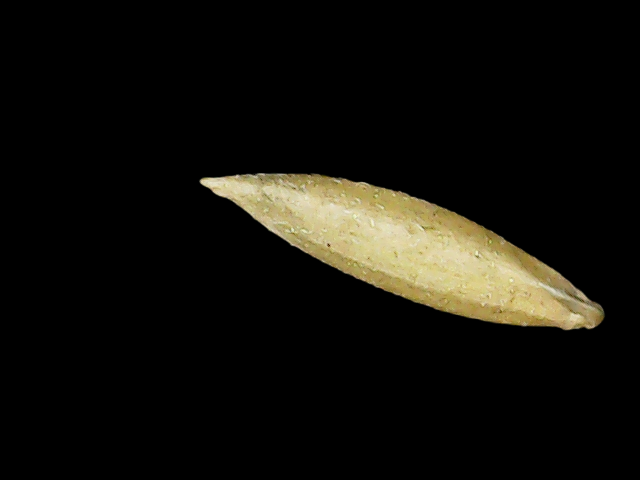
Rice variety: Binadhan07